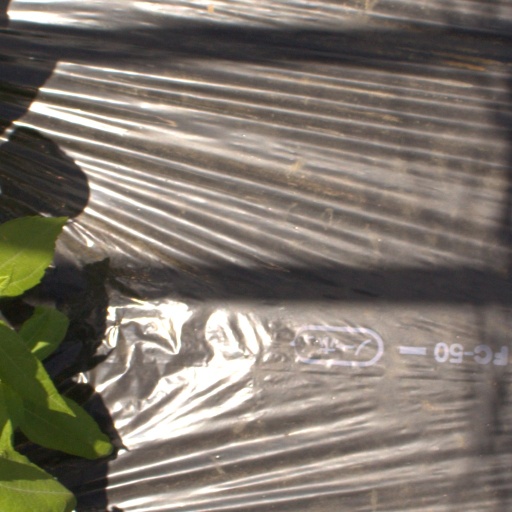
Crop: Jerusalem artichoke